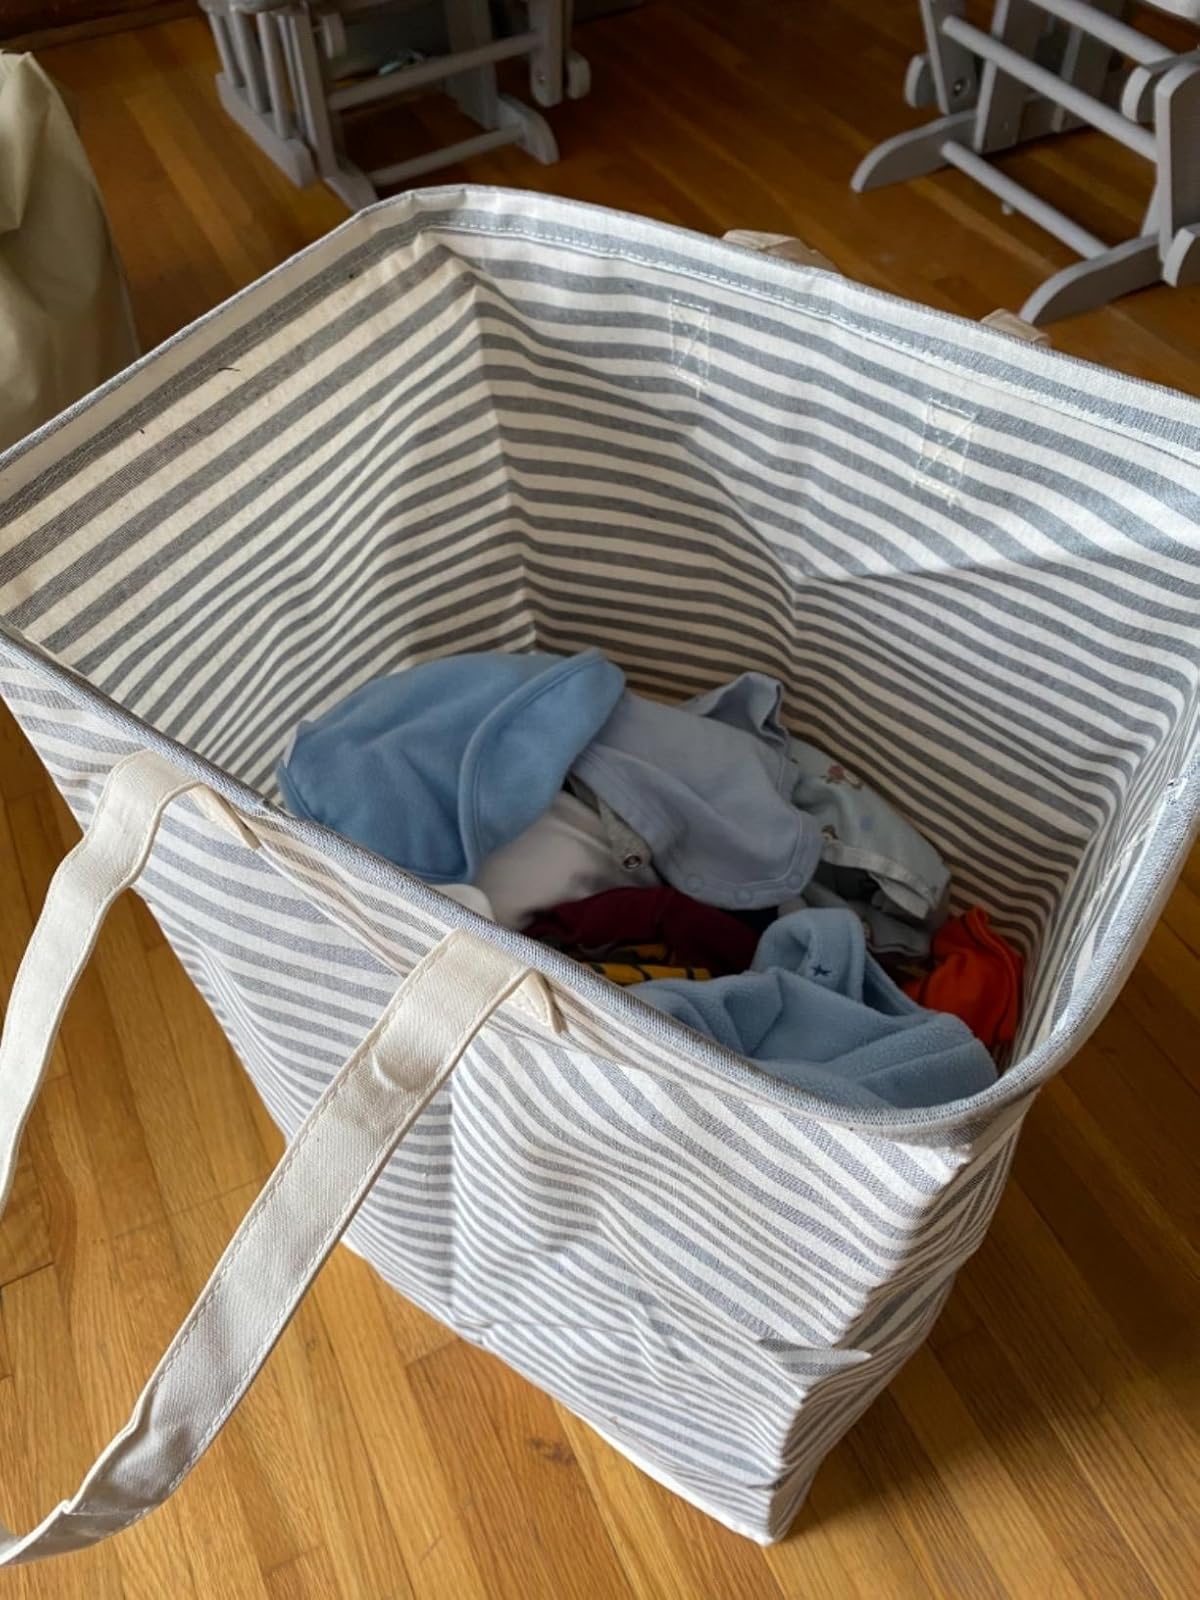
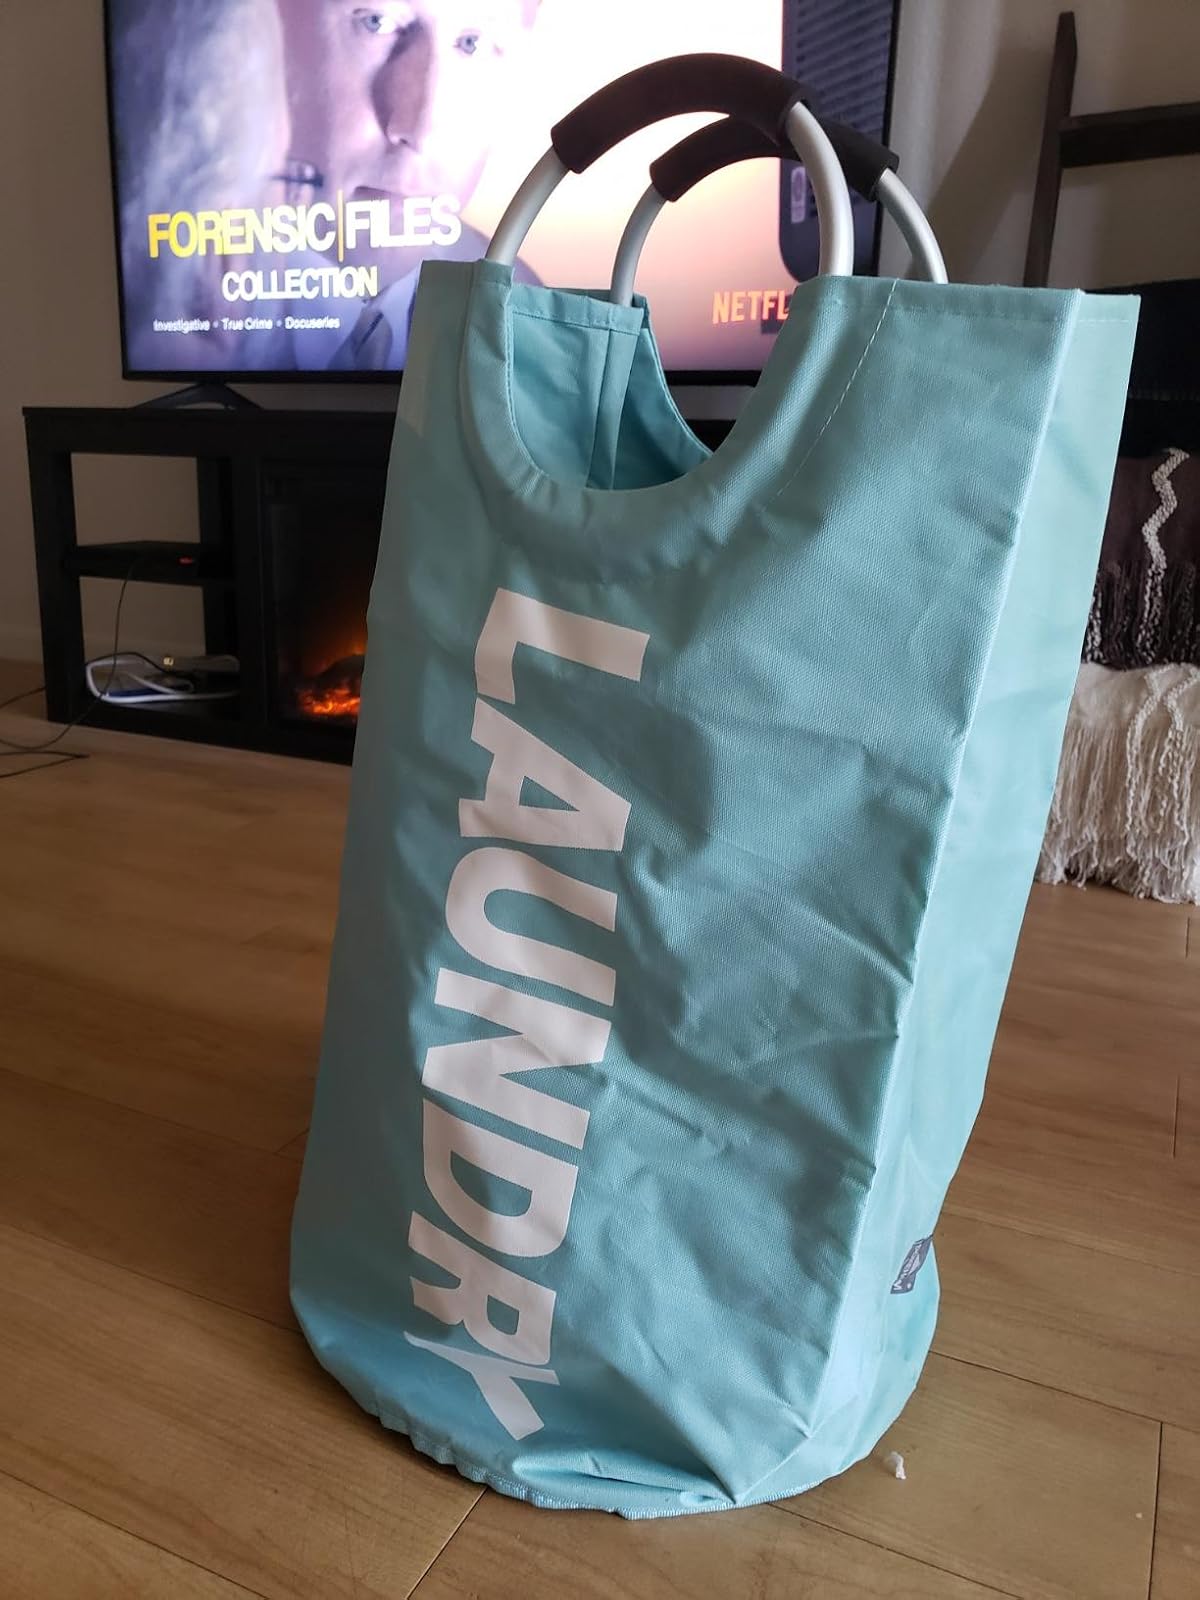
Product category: items_hamper
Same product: no